Phagocyte

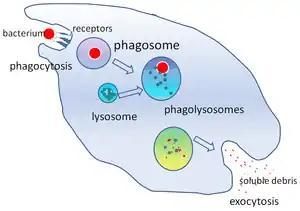
A cartoon that depicts the engulfment of a single bacterium, its passage through a cell where it is digested and released as debris.

A phagocyte has many types of receptors on its surface that are used to bind material. They include opsonin receptors, scavenger receptors, and Toll-like receptors. Opsonin receptors increase the phagocytosis of bacteria that have been coated with immunoglobulin G (IgG) antibodies or with complement. "Complement" is the name given to a complex series of protein molecules found in the blood that destroy cells or mark them for destruction. Scavenger receptors bind to a large range of molecules on the surface of bacterial cells, and Toll-like receptors—so called because of their similarity to well-studied receptors in fruit flies that are encoded by the Toll gene—bind to more specific molecules including foreign DNA and RNA. Binding to Toll-like receptors increases phagocytosis and causes the phagocyte to release a group of hormones that cause inflammation.